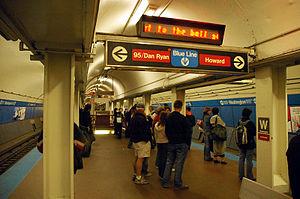
Le State Street Subway est un tronçon souterrain du métro de Chicago situé principalement dans le quartier financier du Loop.
Washington est une ancienne station souterraine du métro de Chicago sur la ligne rouge dans le State Street Subway. Elle offrait une correspondance à la ligne bleue à la station Washington.